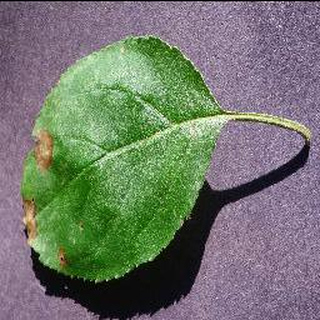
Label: apple_black_rot